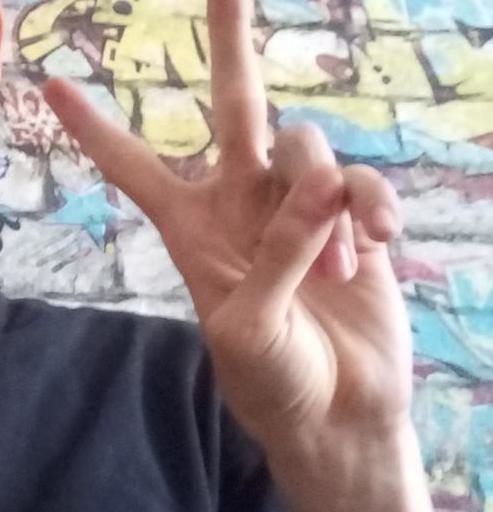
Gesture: peace